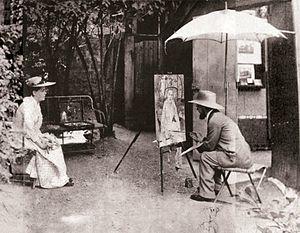
Femme à l'ombrelle est une peinture d'Henri de Toulouse-Lautrec de 1899, conservée au musée de l'Ermitage à Saint-Pétersbourg.